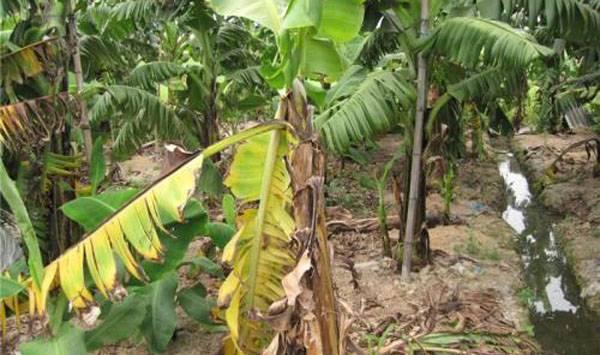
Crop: unknown
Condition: banana_panama_disease